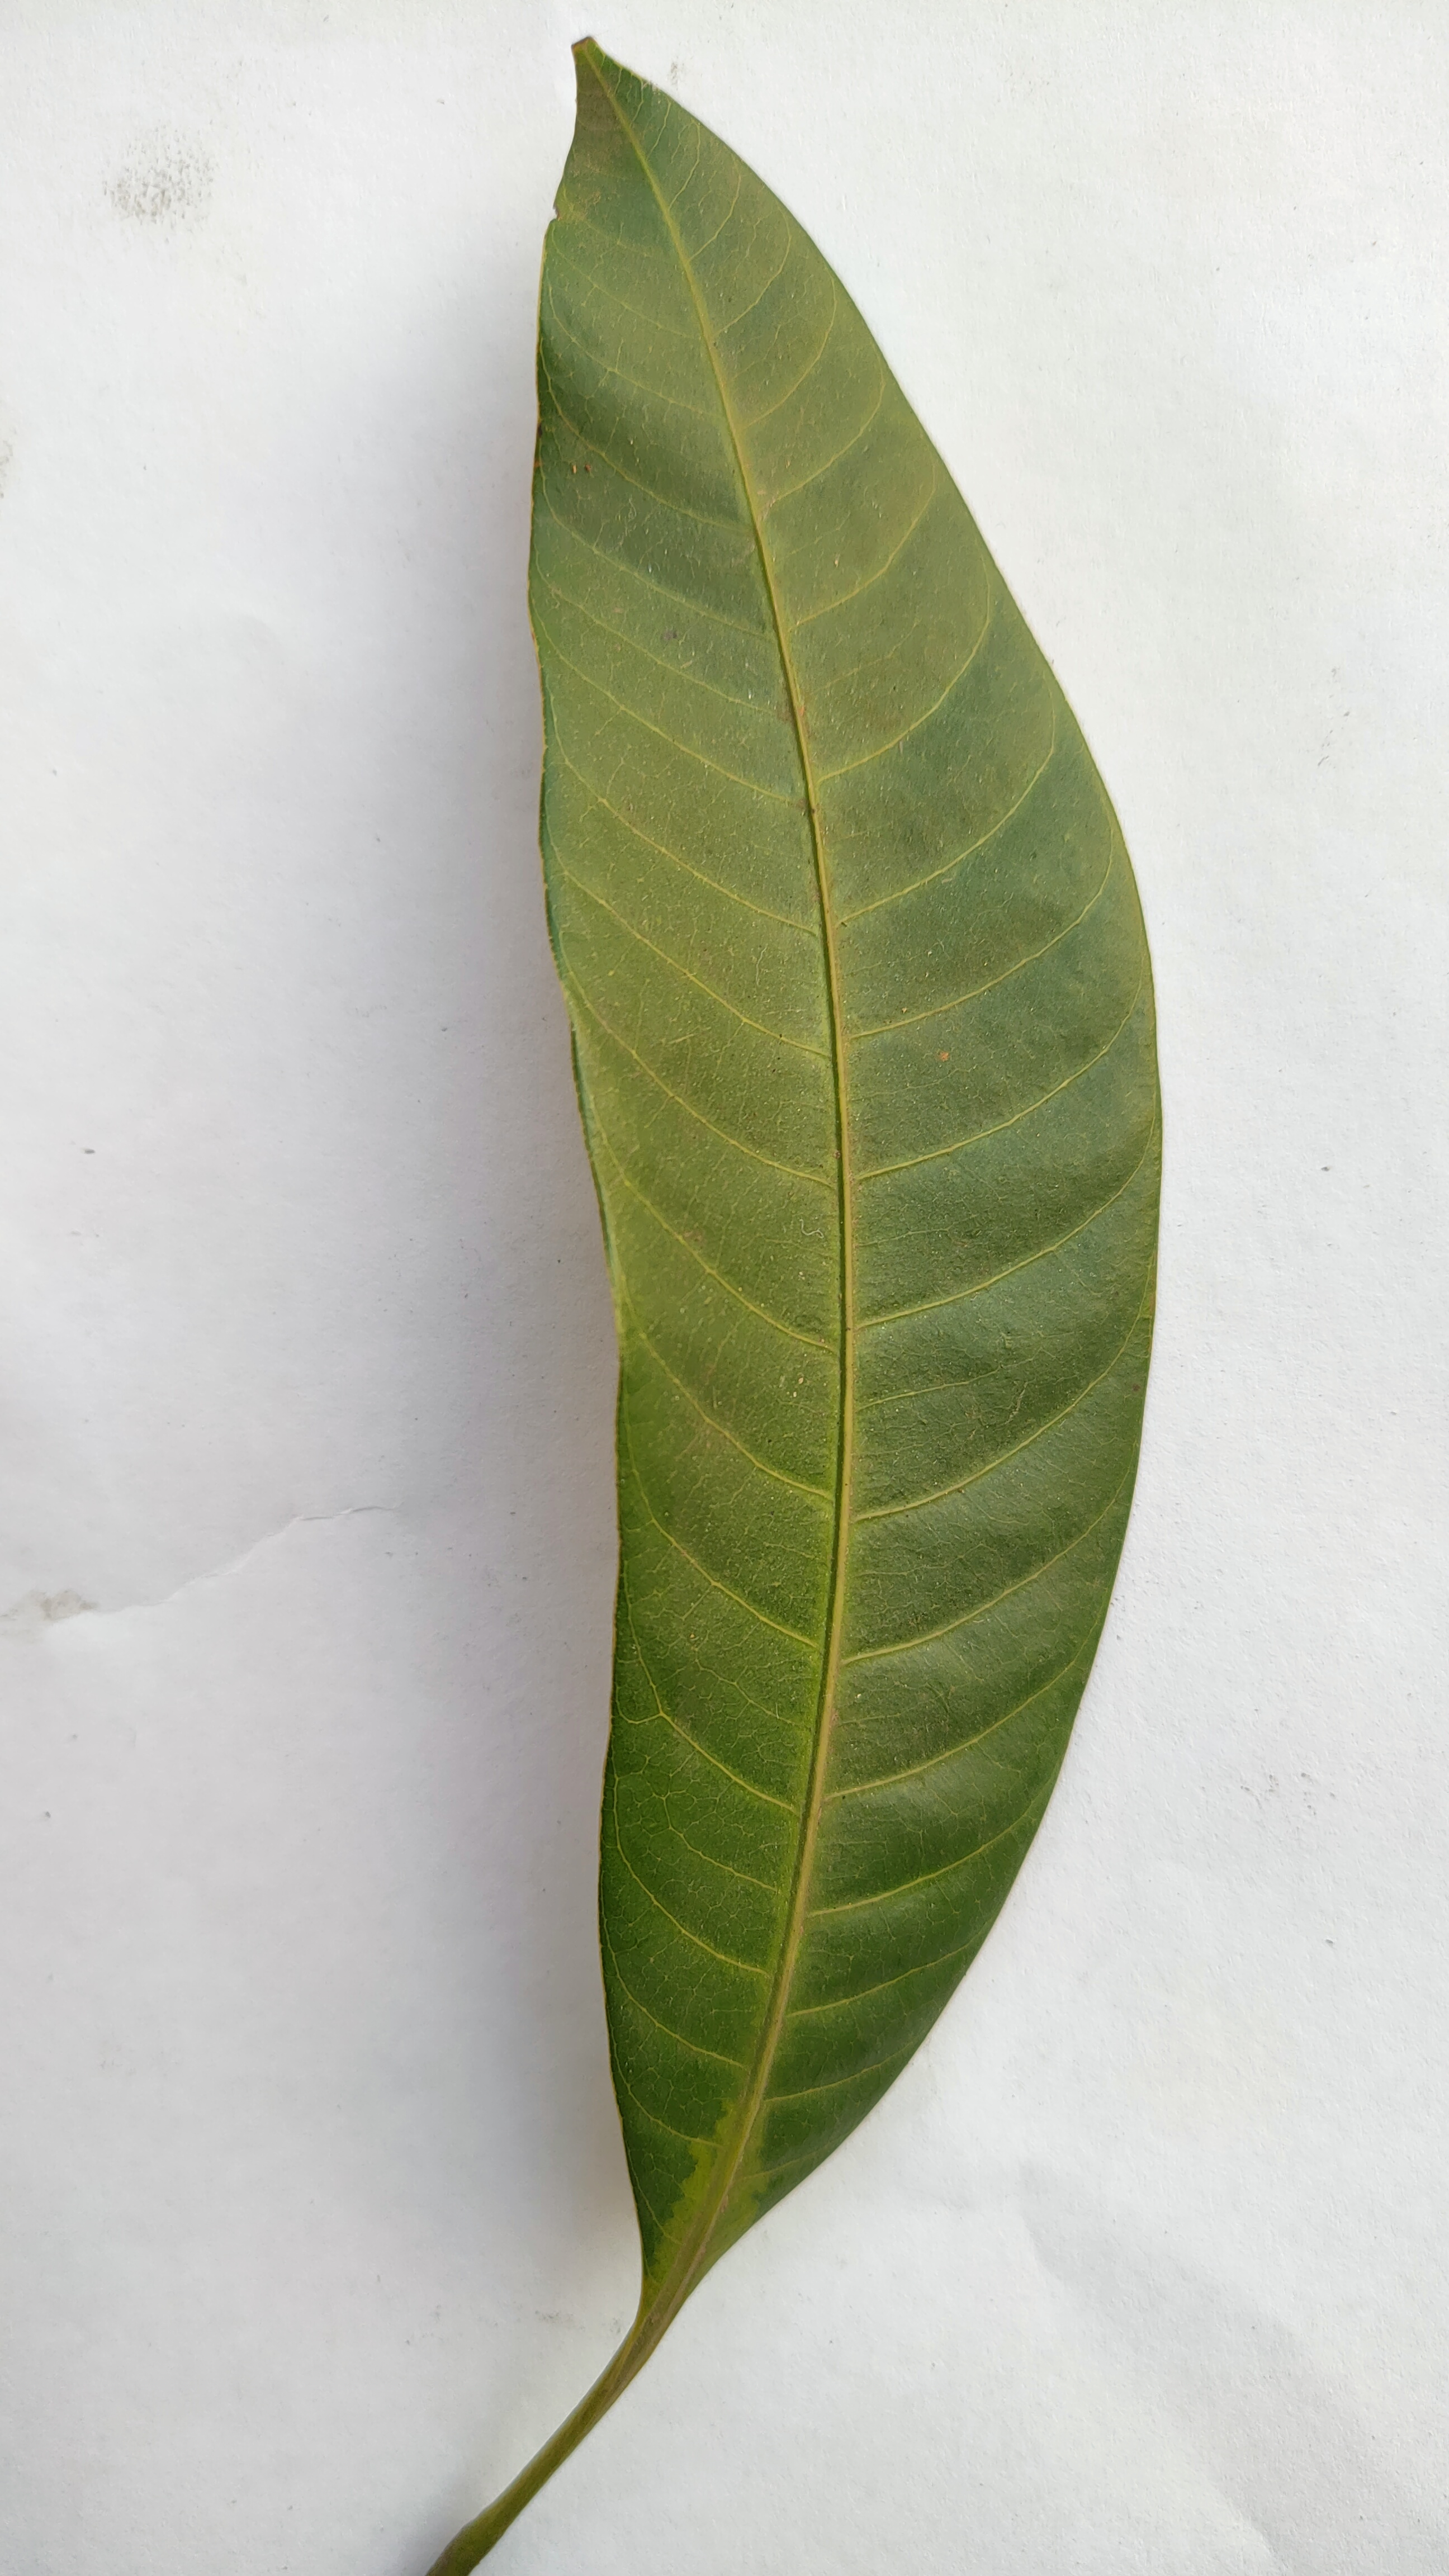
Leaf variety: Mango